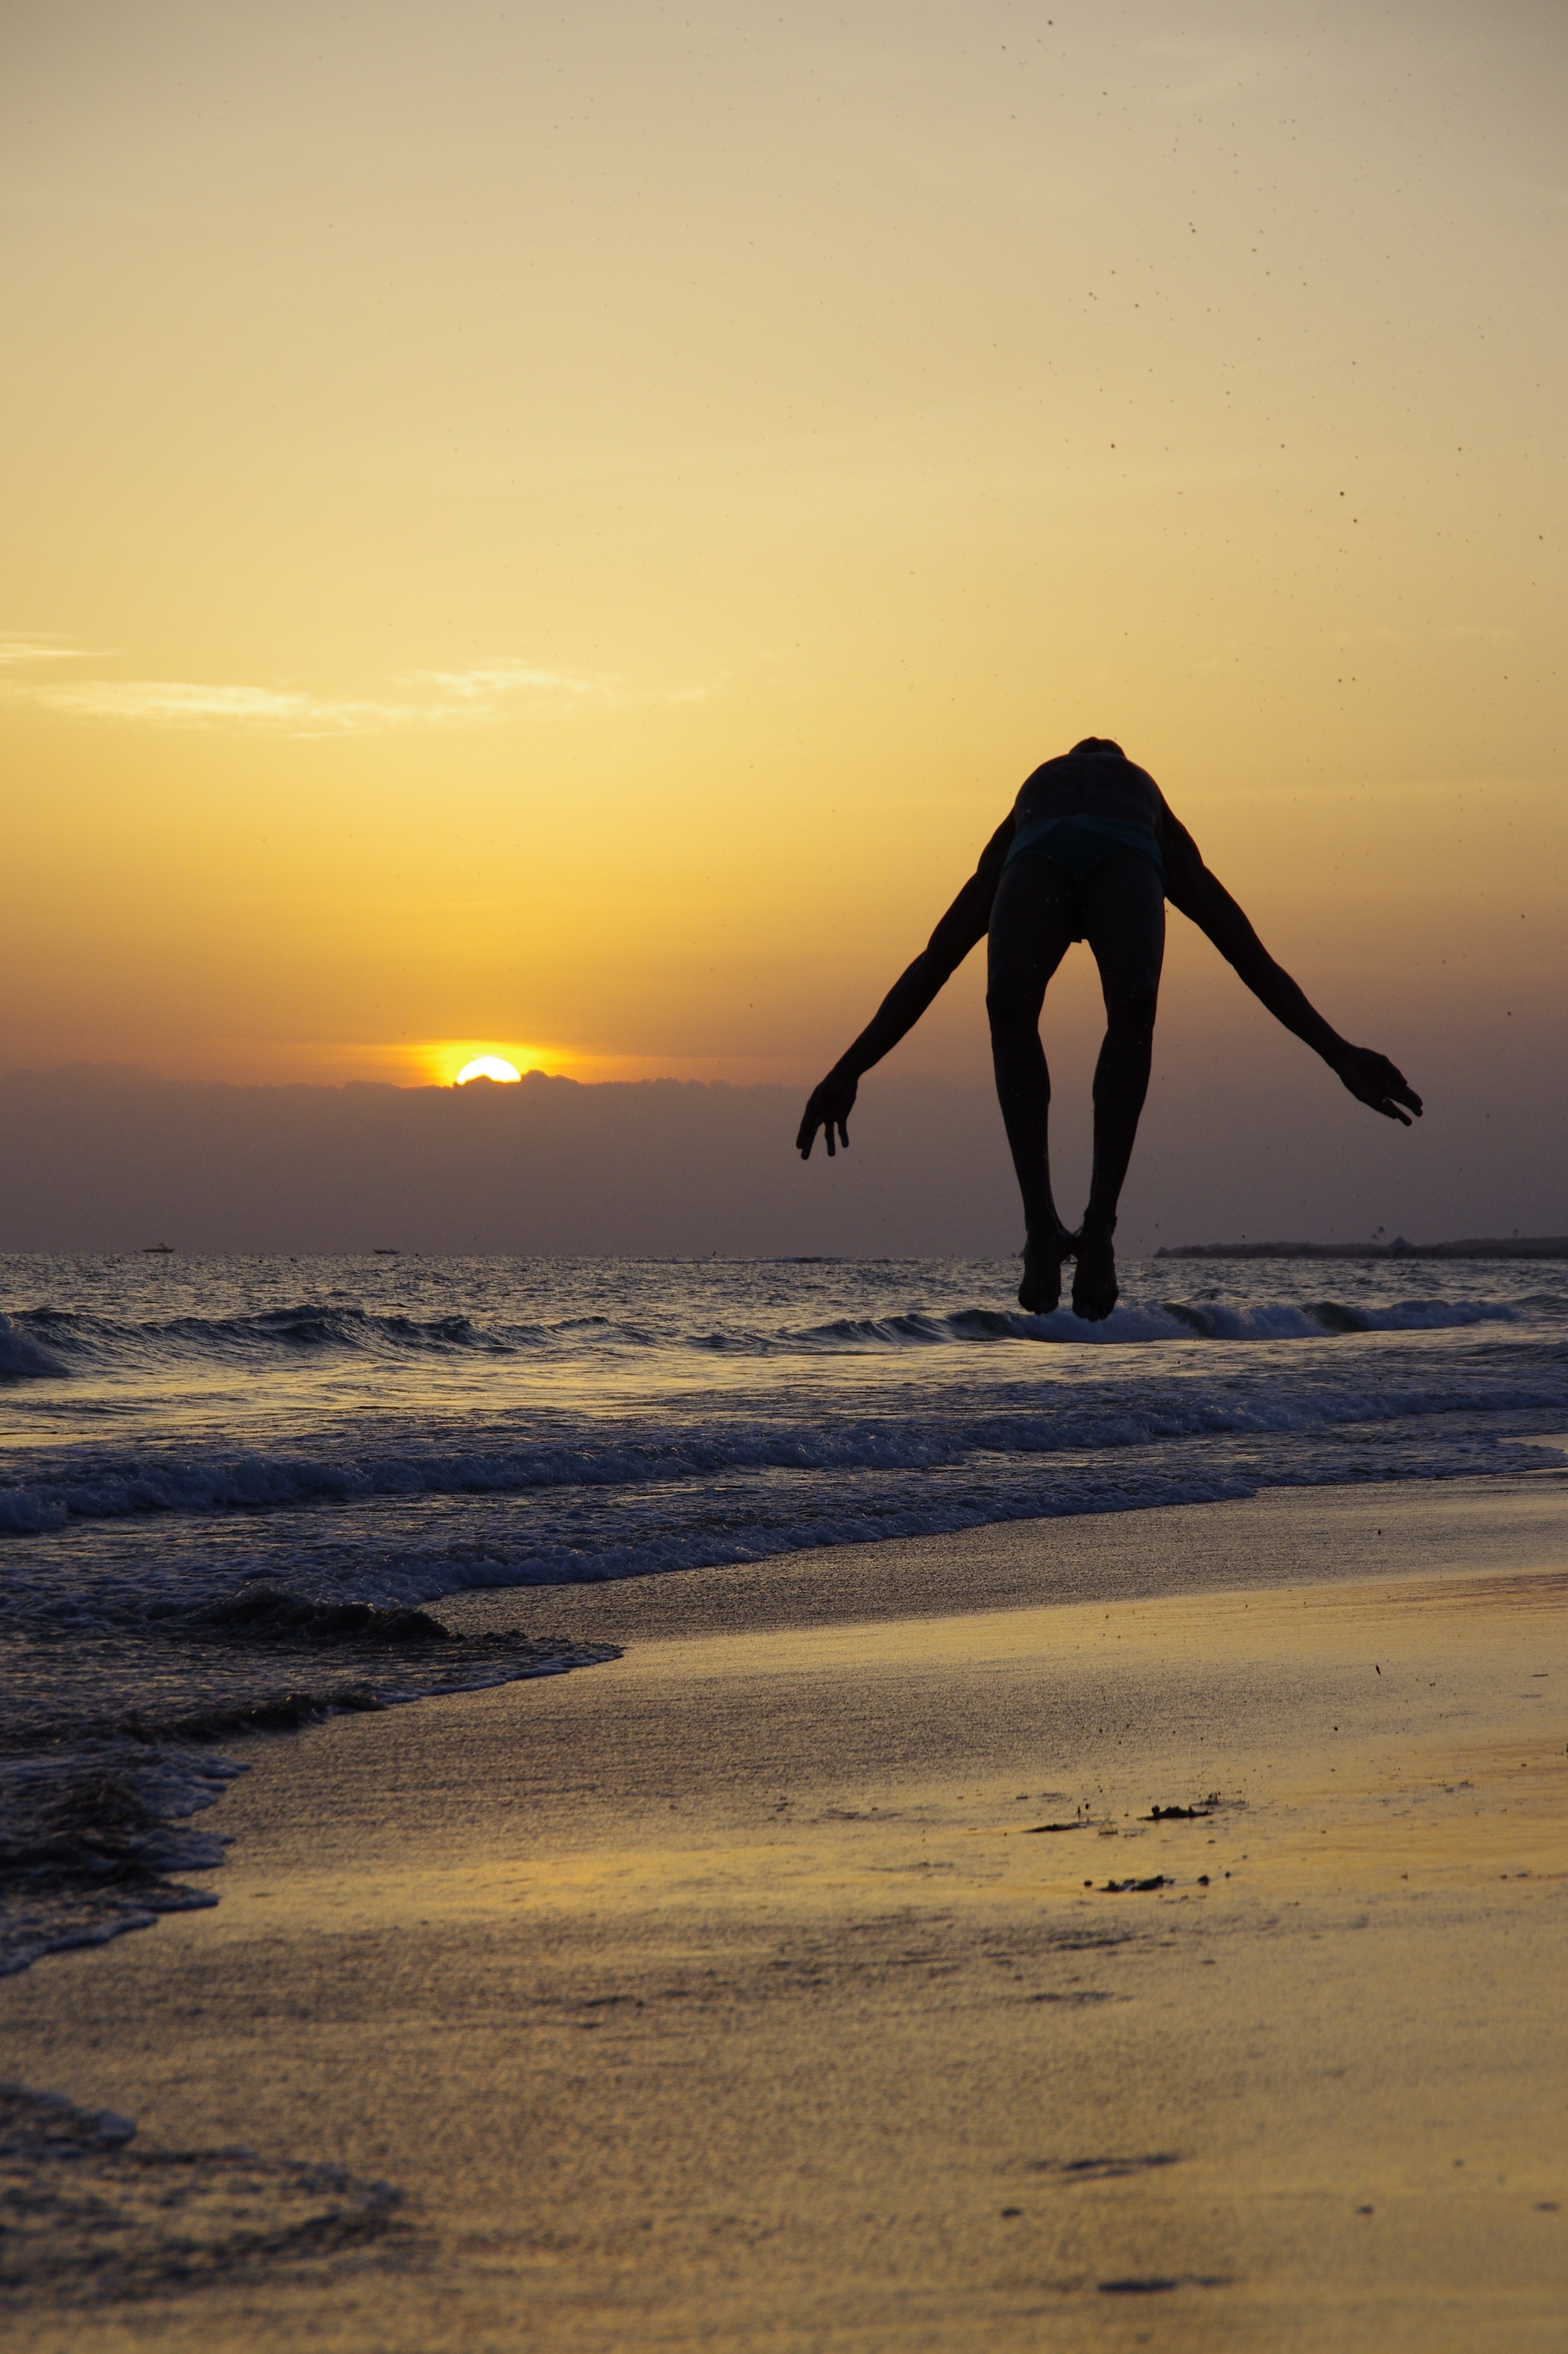
beach, sea, coast, sand, ocean, horizon, silhouette, sun, sunrise, sunset, sport, sunlight, morning, wave, dawn, summer, recreation, dusk, evening, holiday, west, waves, sports, turkey, acrobatics, entertainment, talent, physical fitness